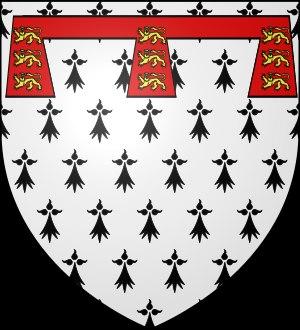
Arthur III de Bretagne dit le « Connétable de Richemont » ou « le Justicier », est un seigneur breton, fils de Jean IV, duc de Bretagne, et de sa troisième épouse Jeanne de Navarre.
Liste des comtes de Dreux de 965 à 1793.